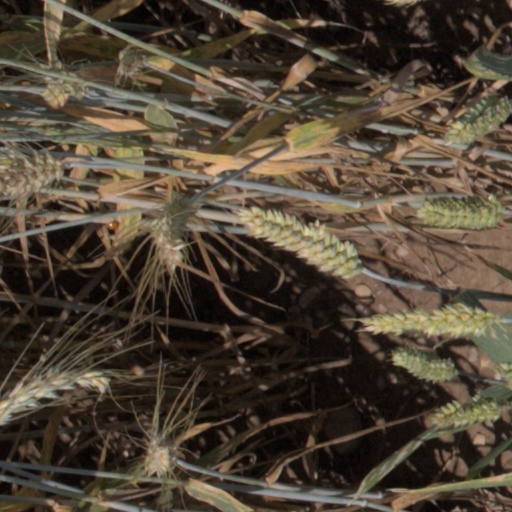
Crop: wheat